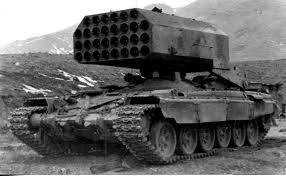
Label: TOS-1